Brotherly Love (2015 film)

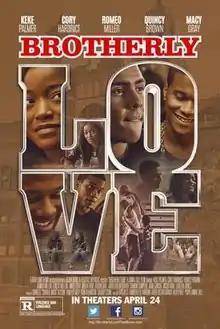
Theatrical release poster

Brotherly Love is a 2015 American coming of age drama film written and directed by Jamal Hill. The film stars Keke Palmer, Cory Hardrict, Eric D. Hill and Quincy Brown. The film was executive produced by Queen Latifah for her production company Flavor Unit Films, Electric Republic and Jacavi Film. "Brotherly Love" was distributed by Freestyle Releasing and had a limited theatrical release in the United States on April 24, 2015.